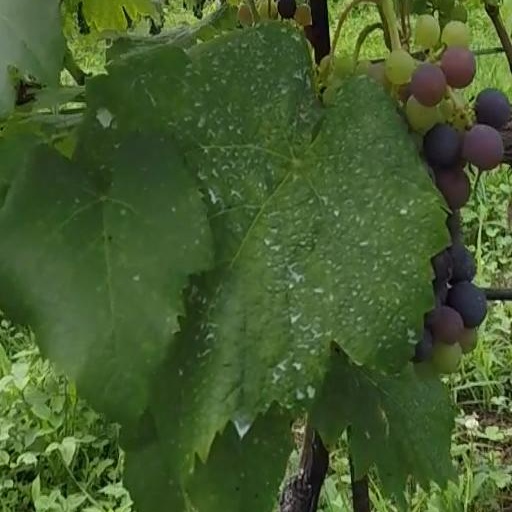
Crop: grape